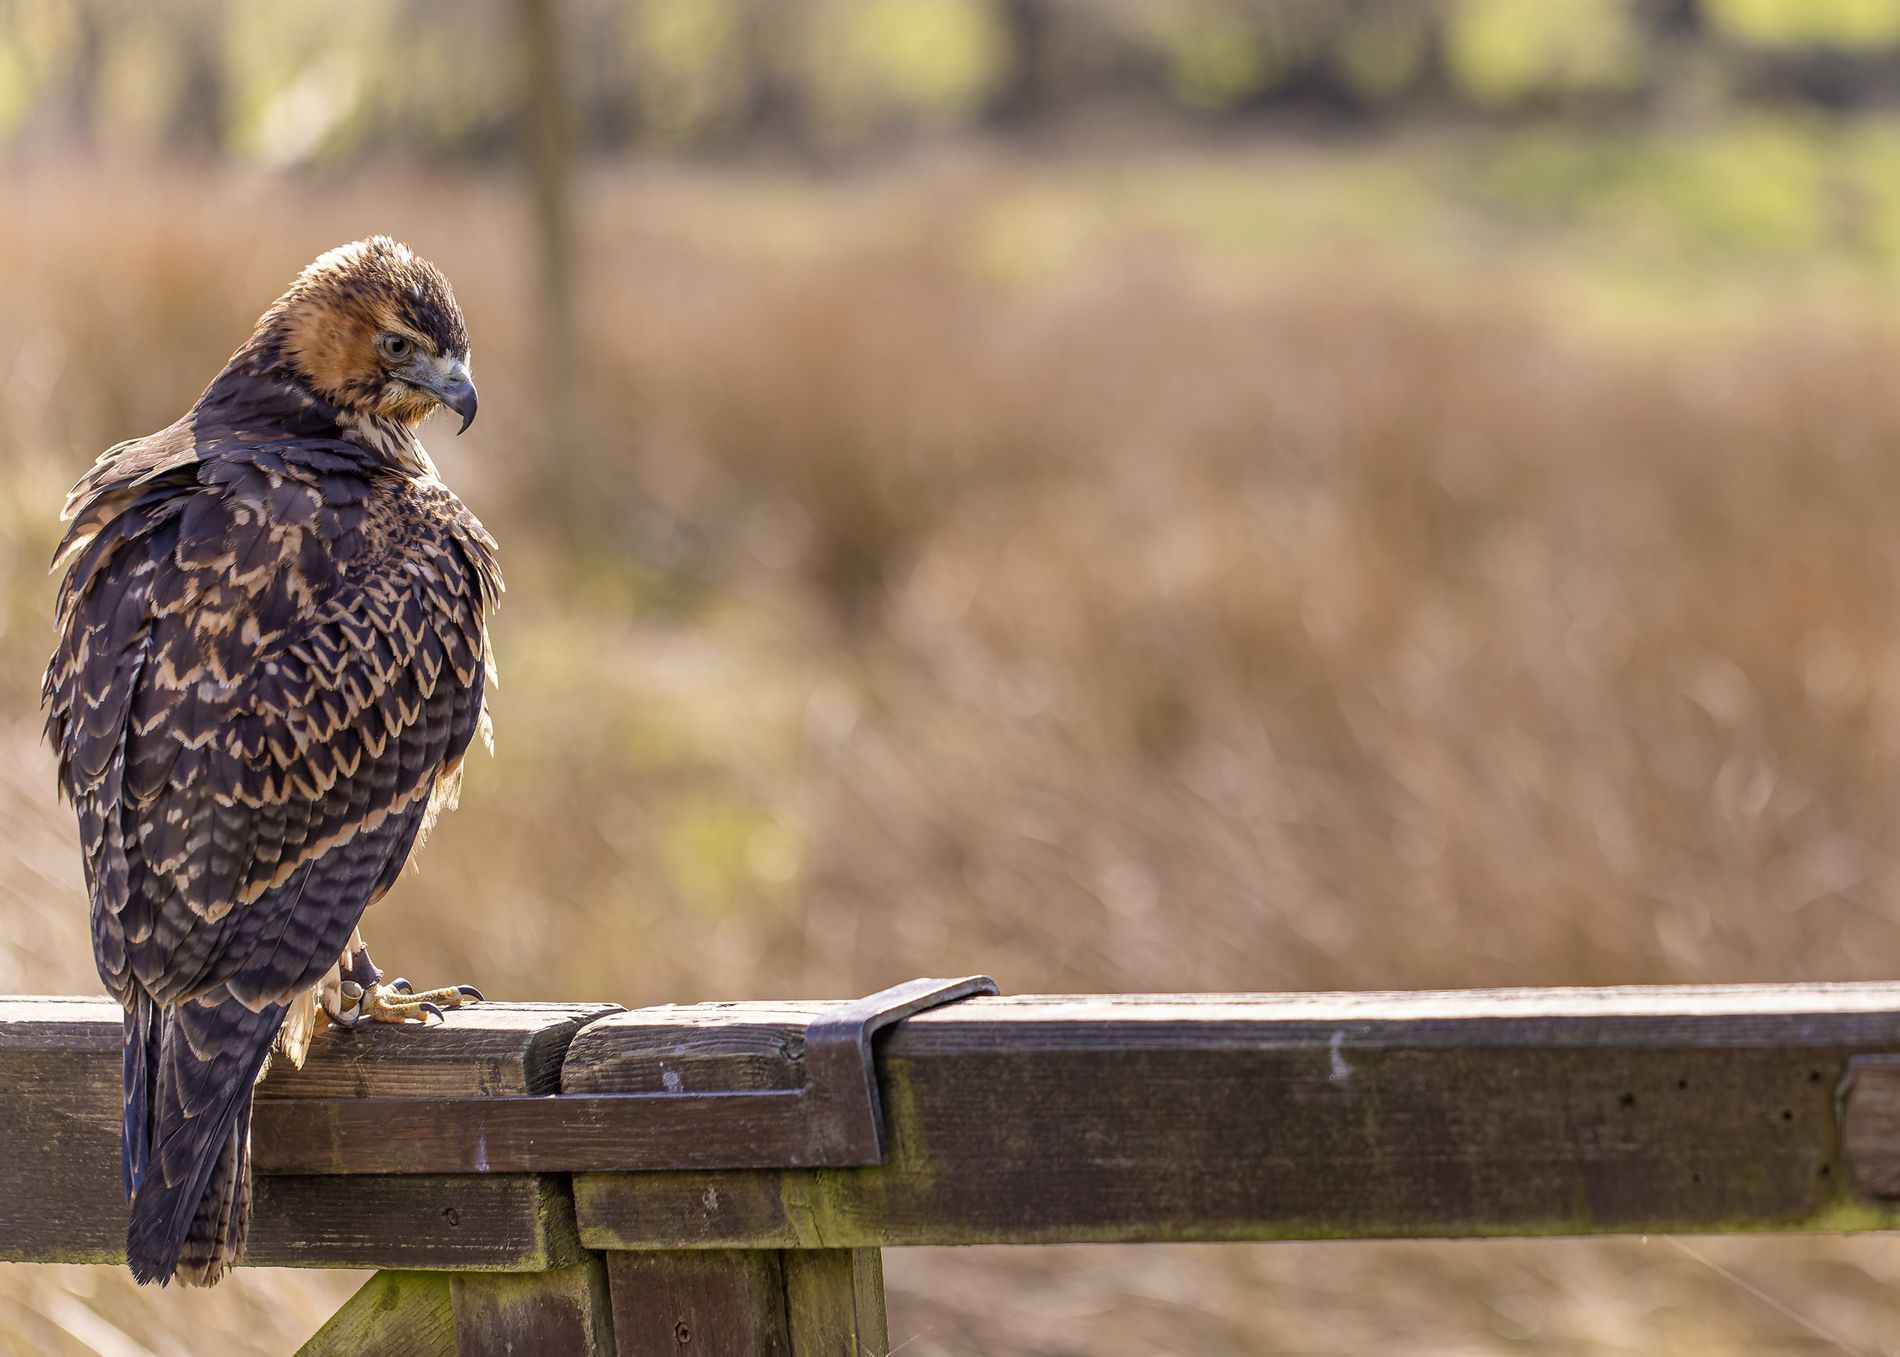
A Tiny Observer.
A bird of prey perched on a wooden fence in a blurred natural background evoking calmness and the stillness of daylight
A landscape image taken from a low, slightly side angle in a color palette of shades of brown, green, and dark gray features the hawk's feather details with soft light, suggesting a calm, natural morning atmosphere.
Labels: Animal, Bird, Buzzard, Hawk, Accipiter, Vulture, Beak, Kite Bird, Blackbird, Eagle, wooden fence, blurred natural background
Camera: Canon Canon EOS R5
Lens: EF100mm f/2.8L Macro IS USM
Aperture: F2.8
Exposure: 1/2000 sec
ISO: 400
Focal length: 100